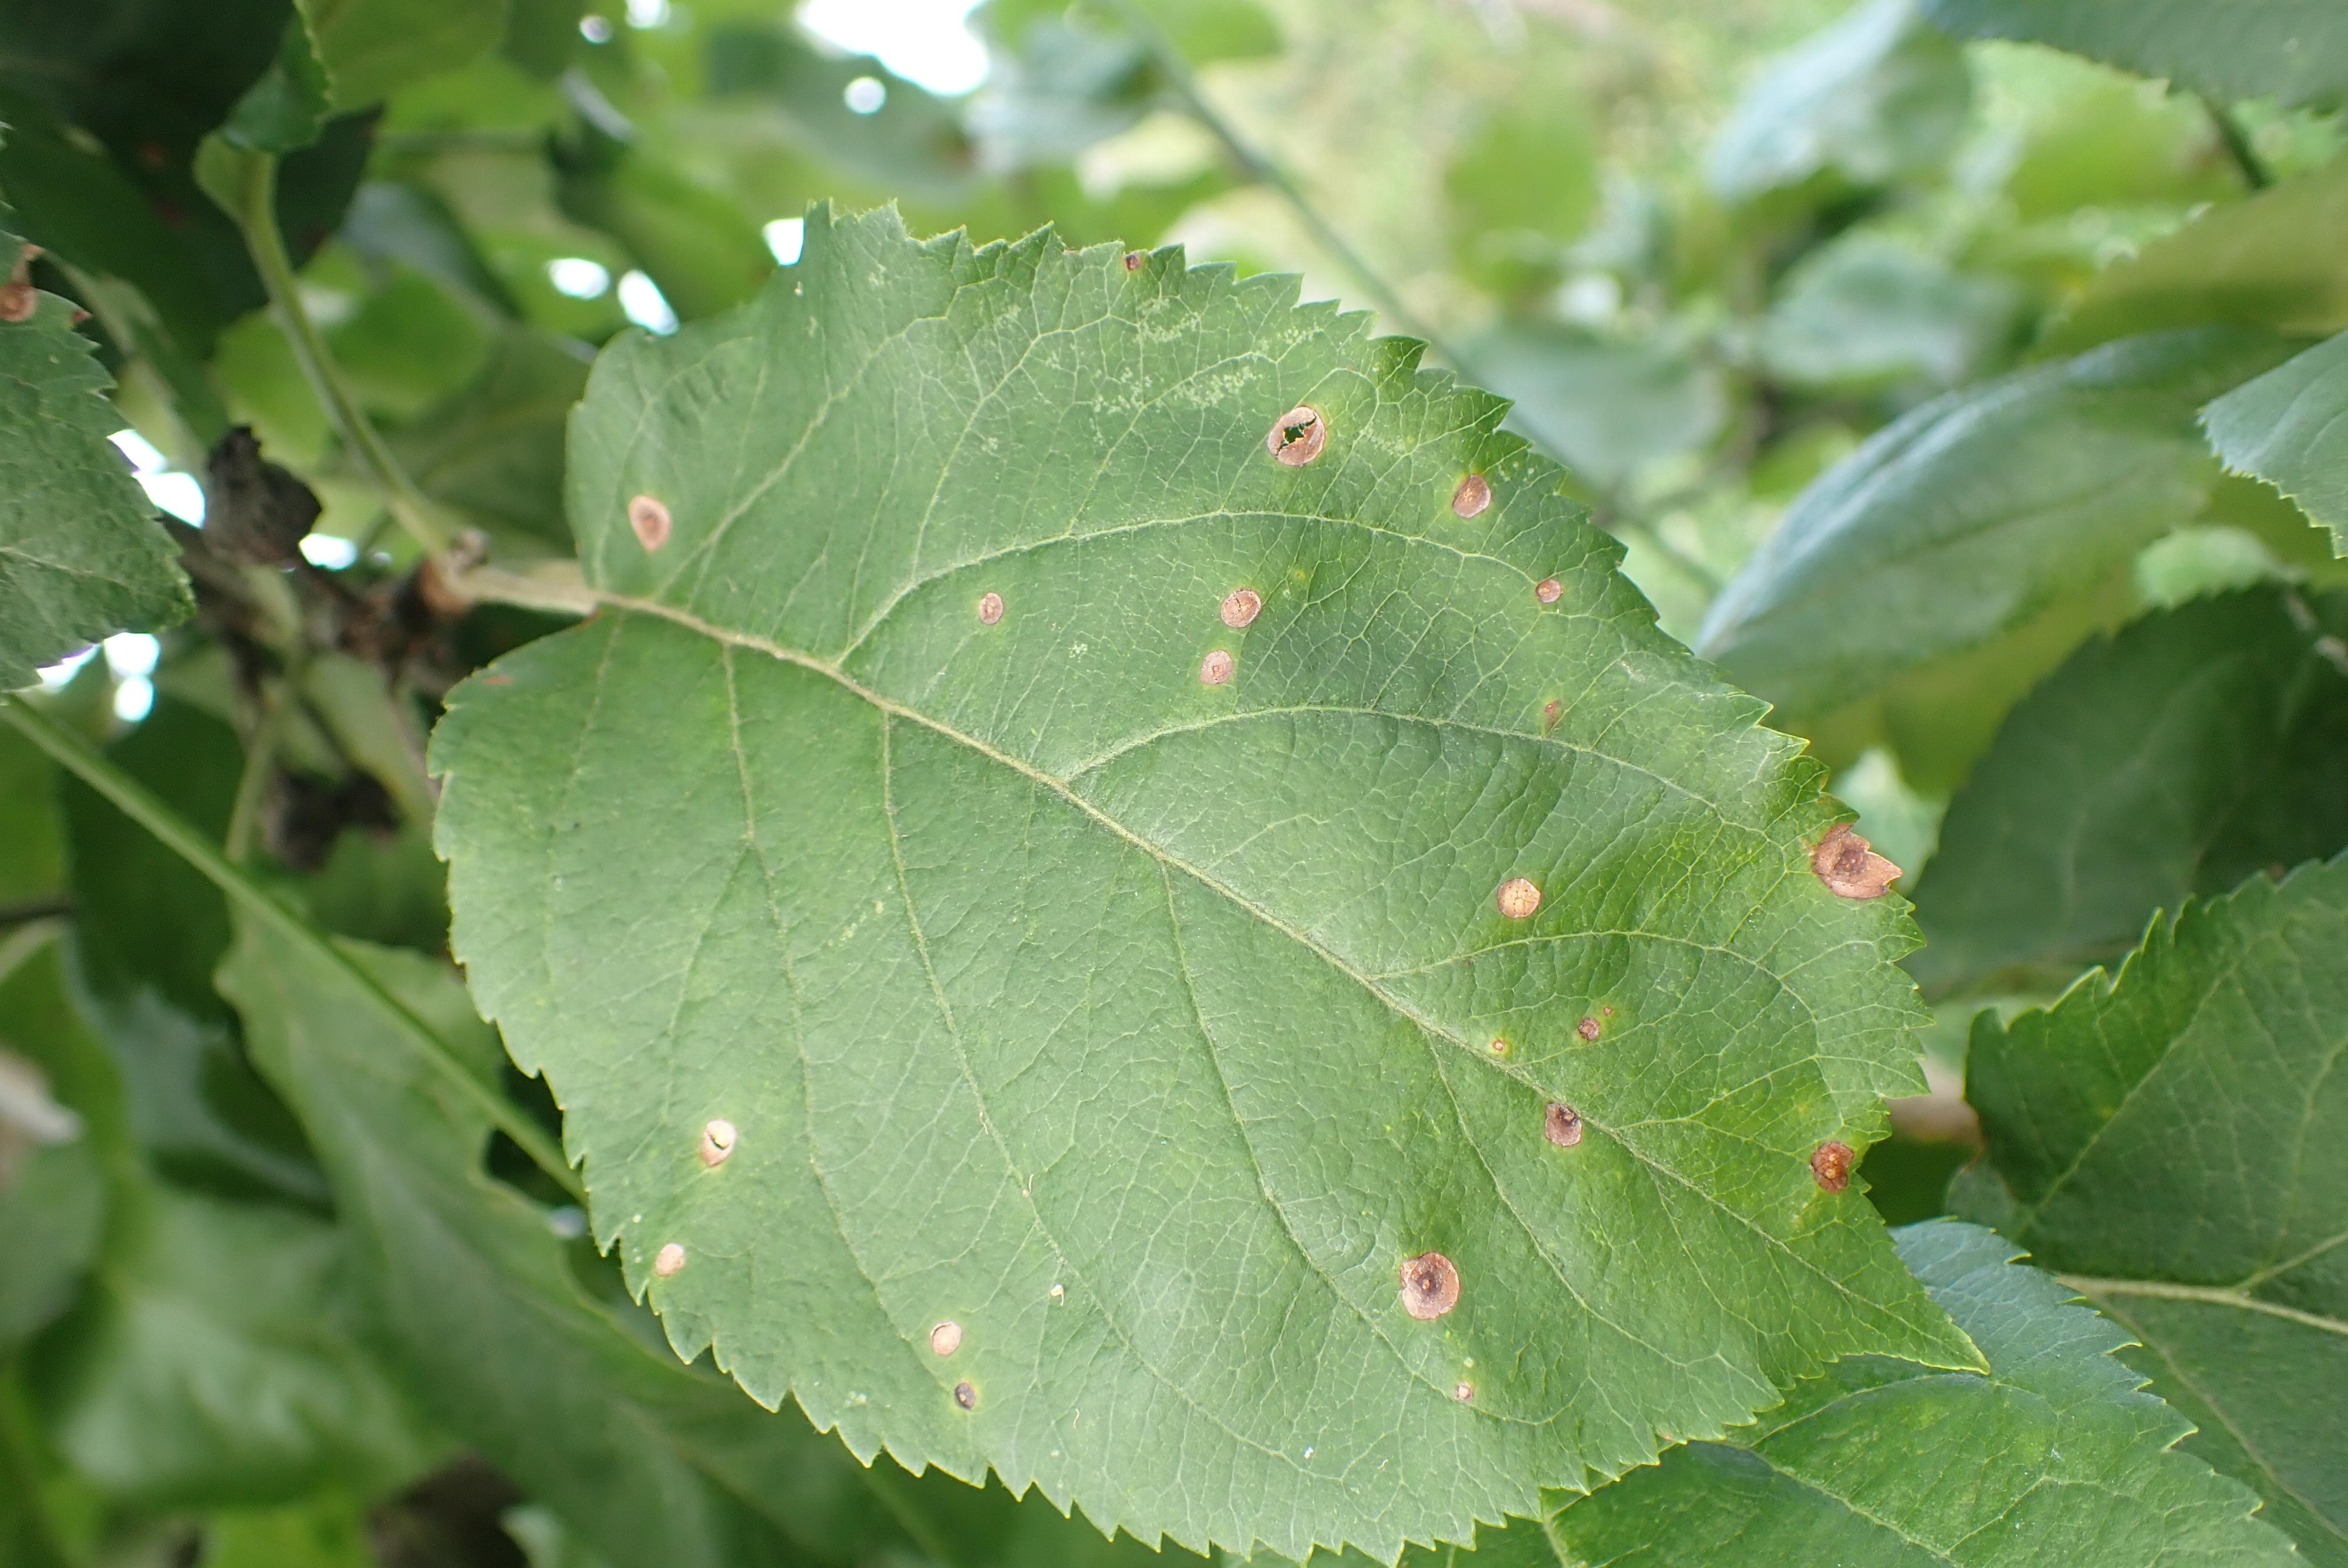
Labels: frog_eye_leaf_spot